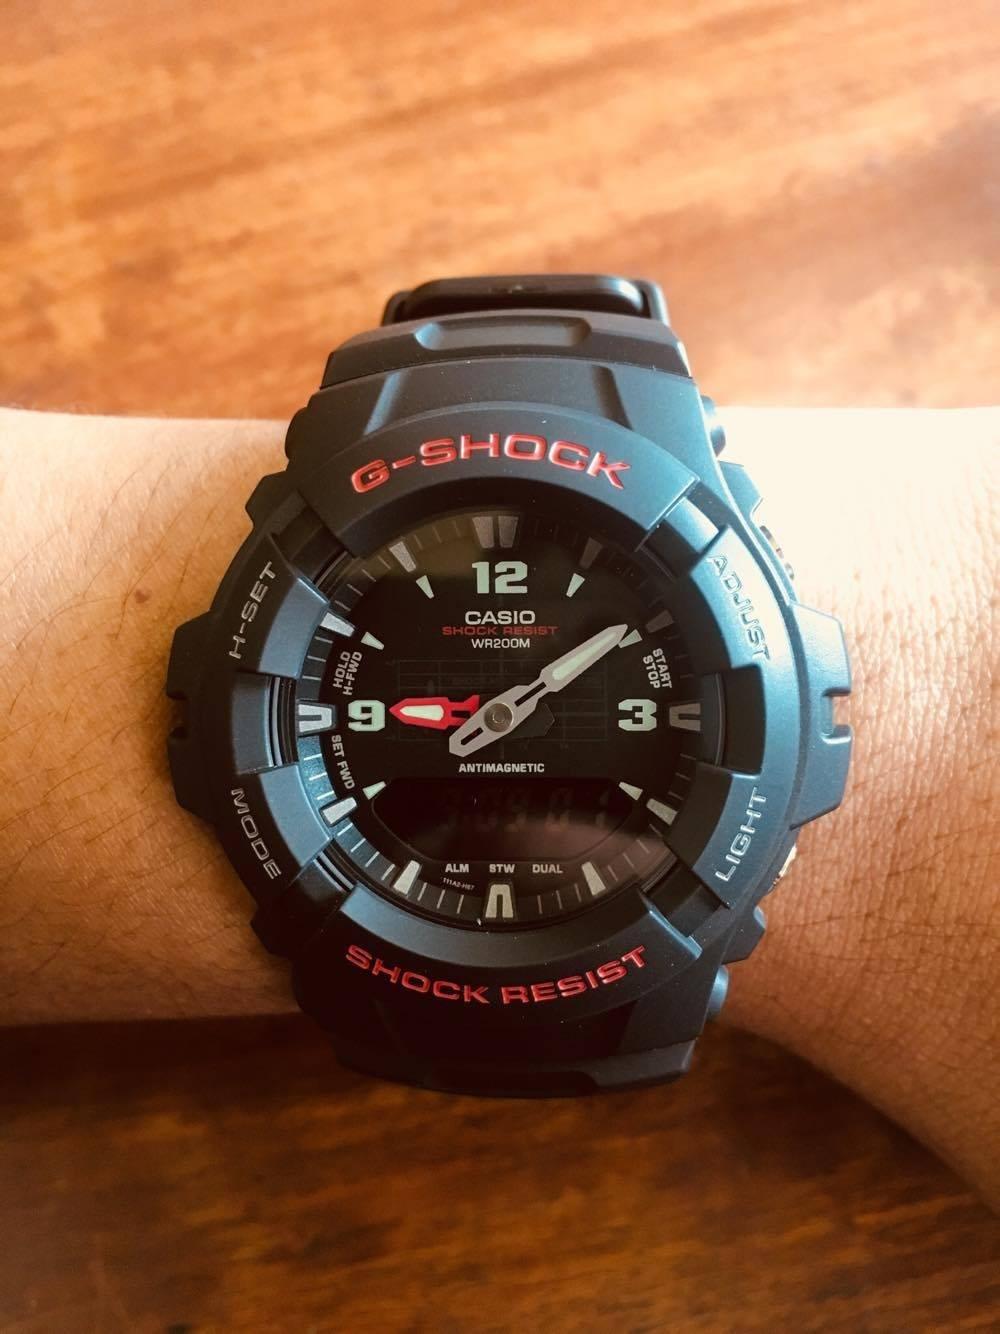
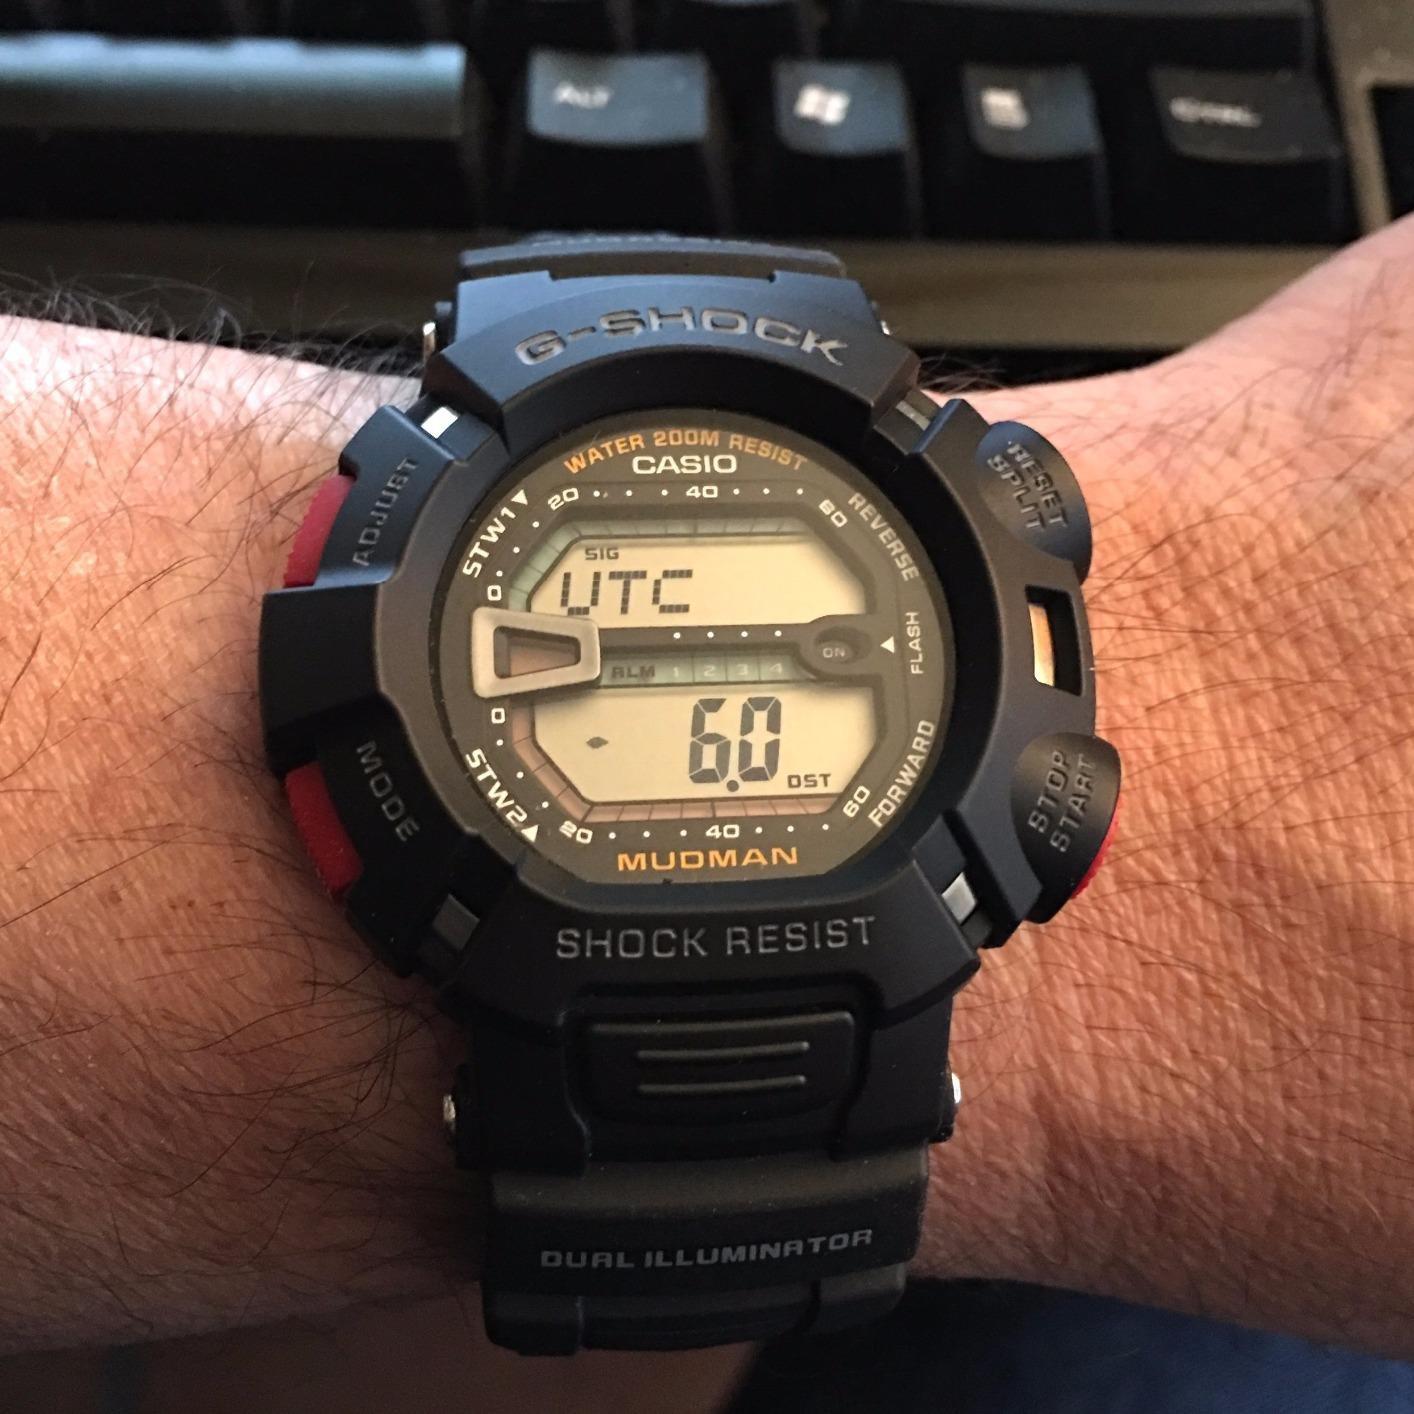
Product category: accessories_watch
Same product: no